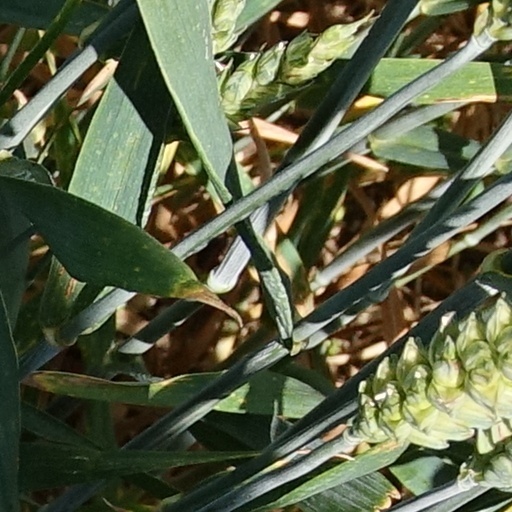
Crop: wheat